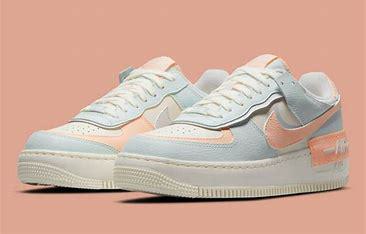
Brand: Nike
Model: Air Force 1 Shadow